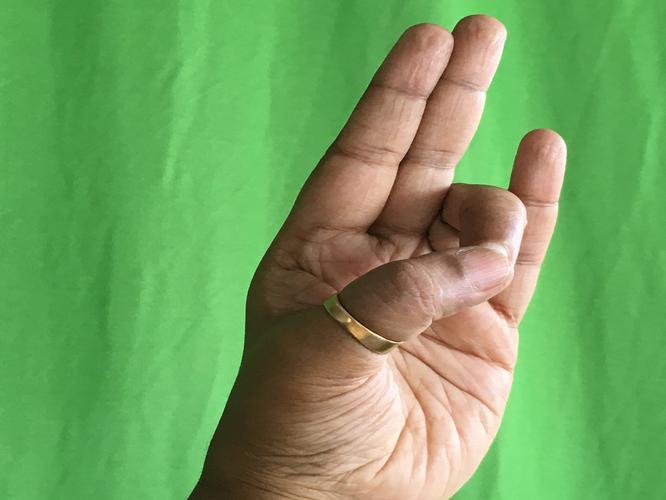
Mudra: Mayura
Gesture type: single_hand